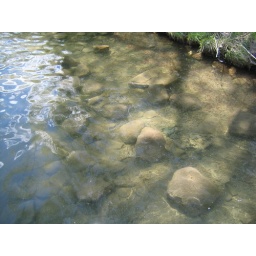
rock in water